Iraiyanar Akapporul

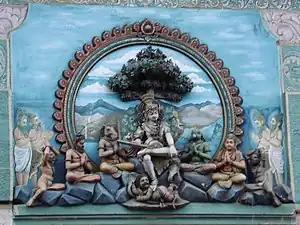
Tamil legends say that the sixty verses that form the core of the Iraiyanar Akapporul were discovered beneath the altar of Chokkanathar in Madurai

Iraiyaṉār Akapporuḷ, or Kaḷaviyal eṉṟa Iraiyaṉār Akapporuḷ, literally "Iraiyanar's treatise on the love-theme, called 'The study of stolen love is an early mediaeval work on Tamil poetics, specifically, on the literary conventions associated with the akam tradition of Tamil love poetry. The date of the work is uncertain, but it is generally taken to have been composed between the fifth and eighth centuries.